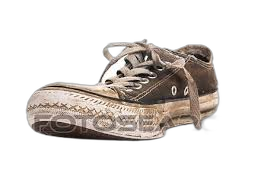
Waste category: shoes